Constantin Frommann

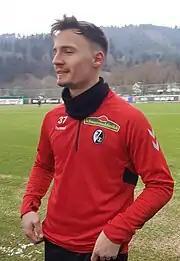
Frommann with SC Freiburg in 2019

Constantin Frommann (born 27 May 1998) is a German former professional footballer who played as a goalkeeper. He has represented Germany at the under 16, under U17, under U18 and the under 20 level.